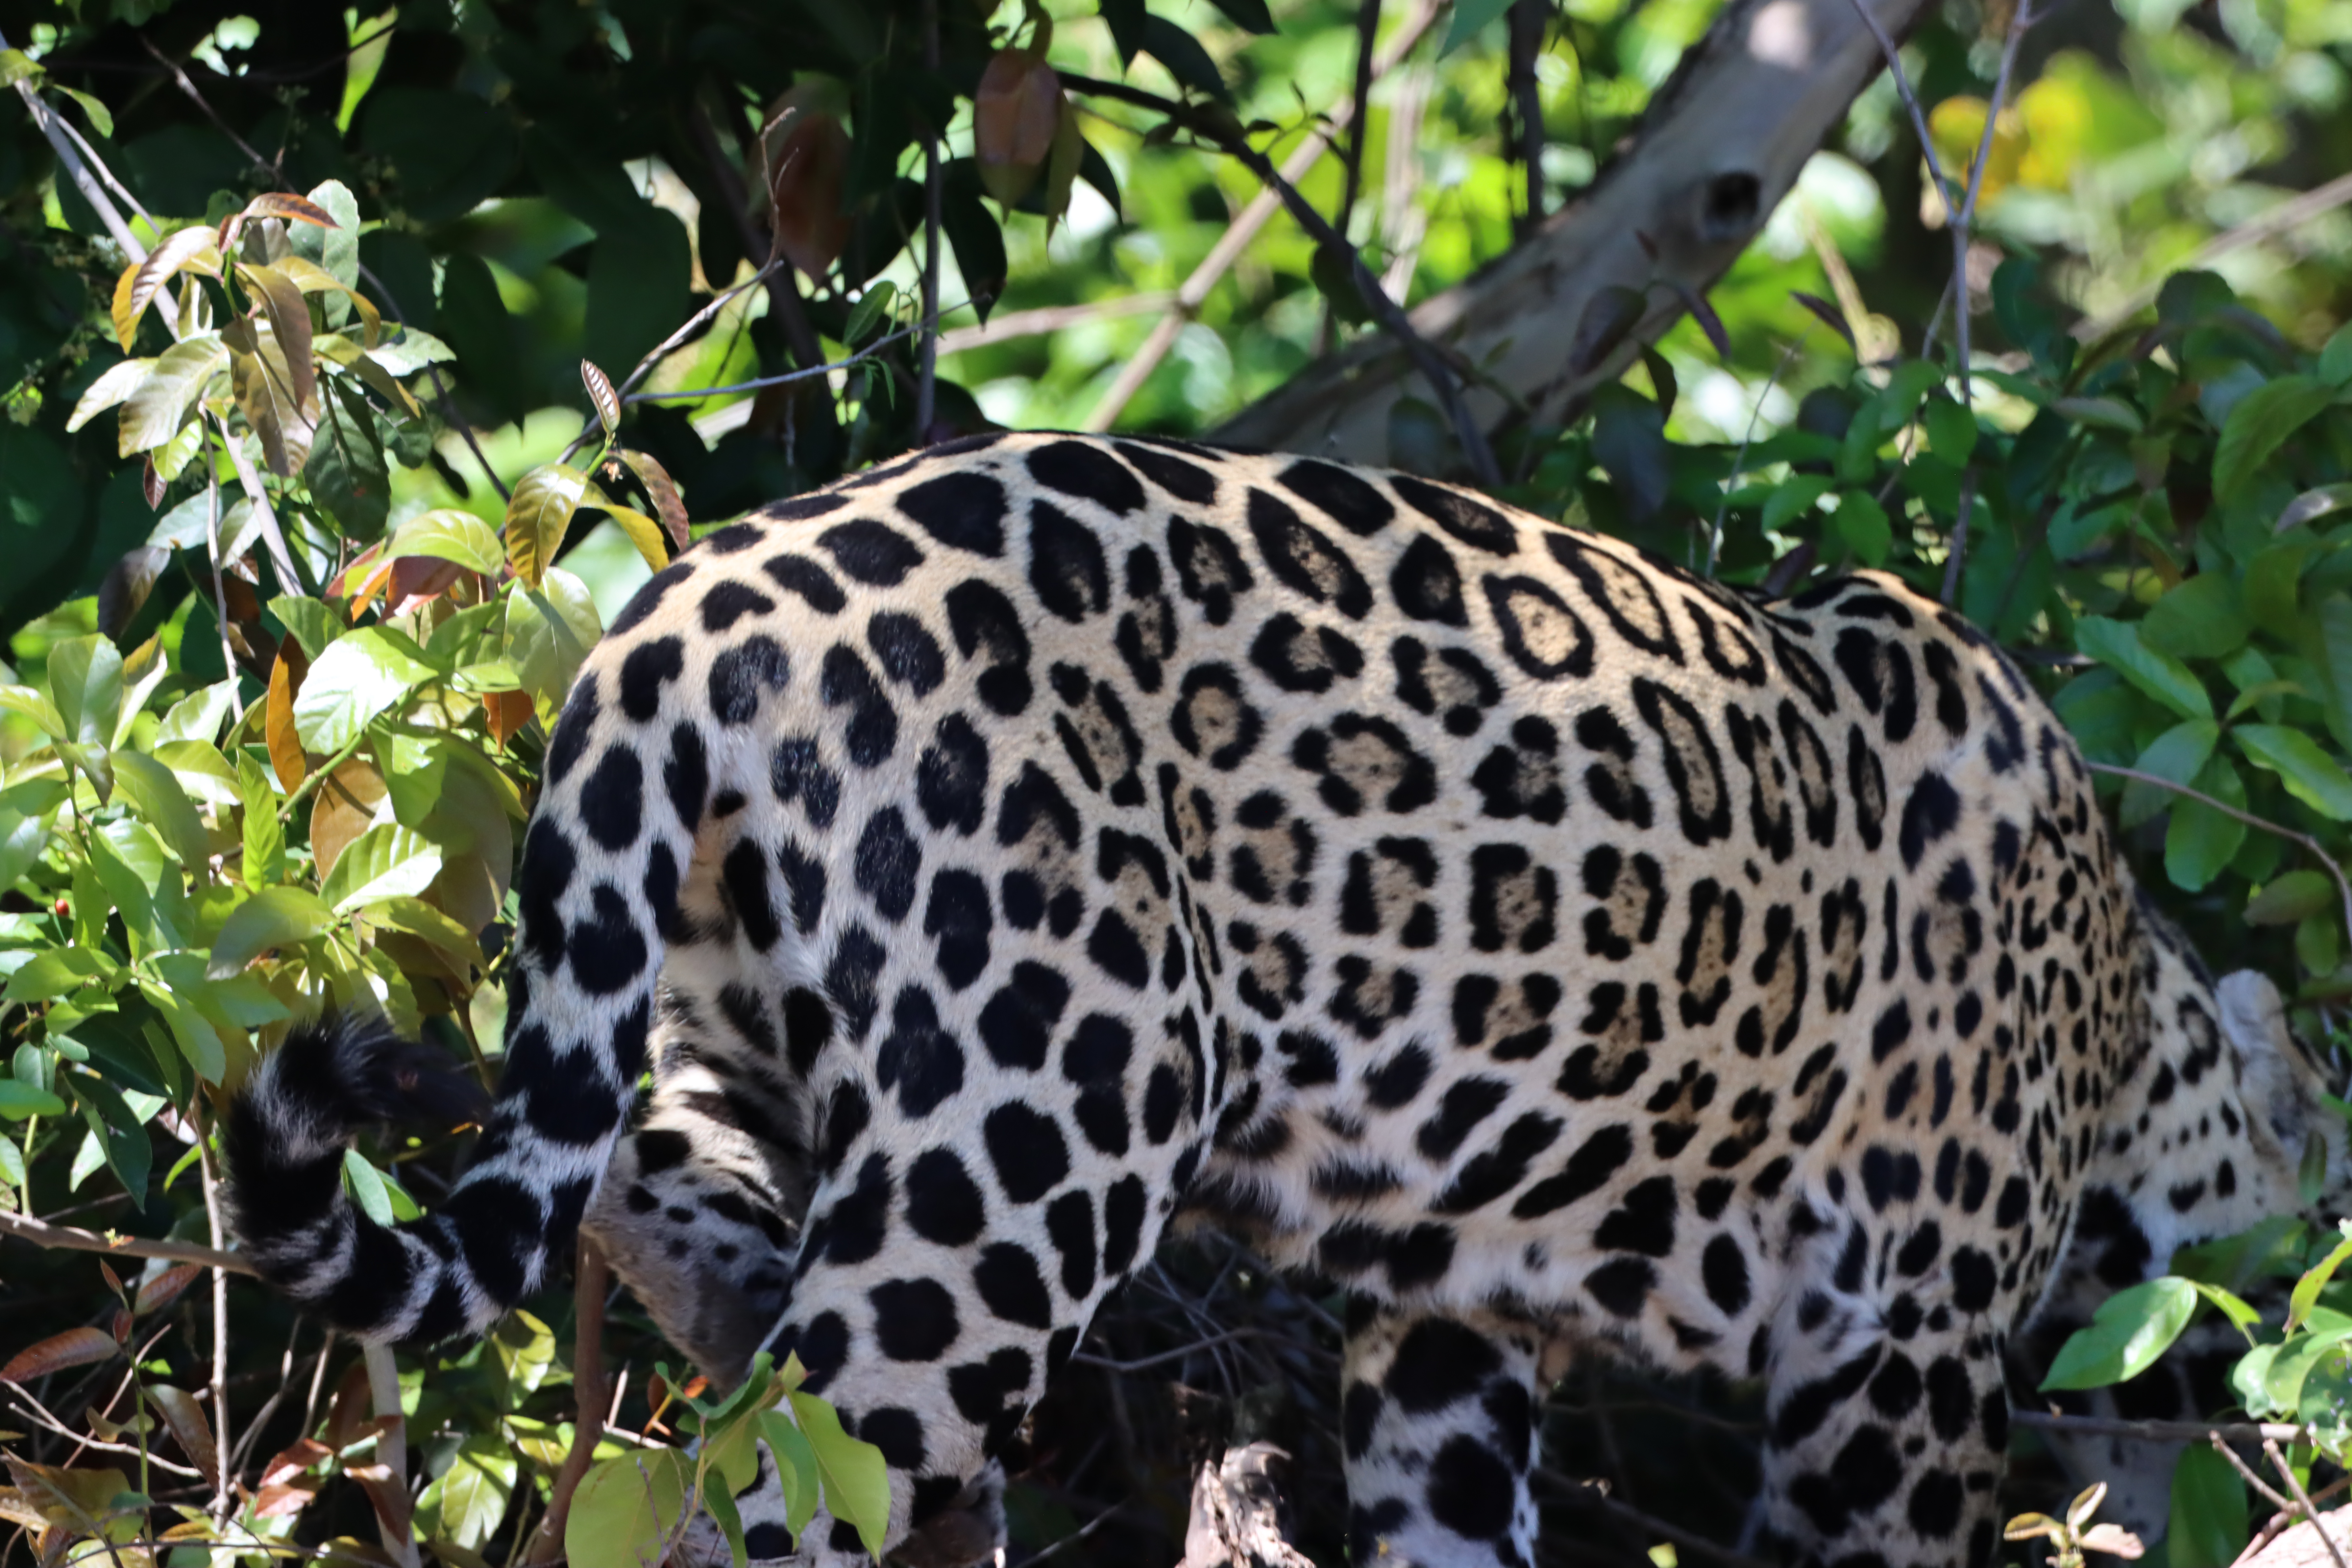
Jaguar: Lua